Hightower Hall

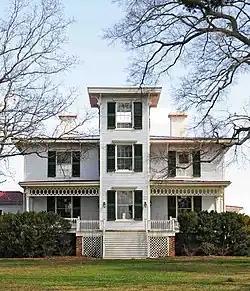
Hightower Hall, March 2012

Hightower Hall (Forrest Hall) is a historic home located near McConnells, York County, South Carolina. Completed in 1856, Hightower Hall is a two-story, weatherboarded frame dwelling in a vernacular interpretation of the Italianate style. The front facade features a prominent three-story tower that rises ten feet above the main roof of the house. It also has a low-pitched roof, deep eaves, decorative brackets and verandahs. Also on the property are two barns and two slave cabins.